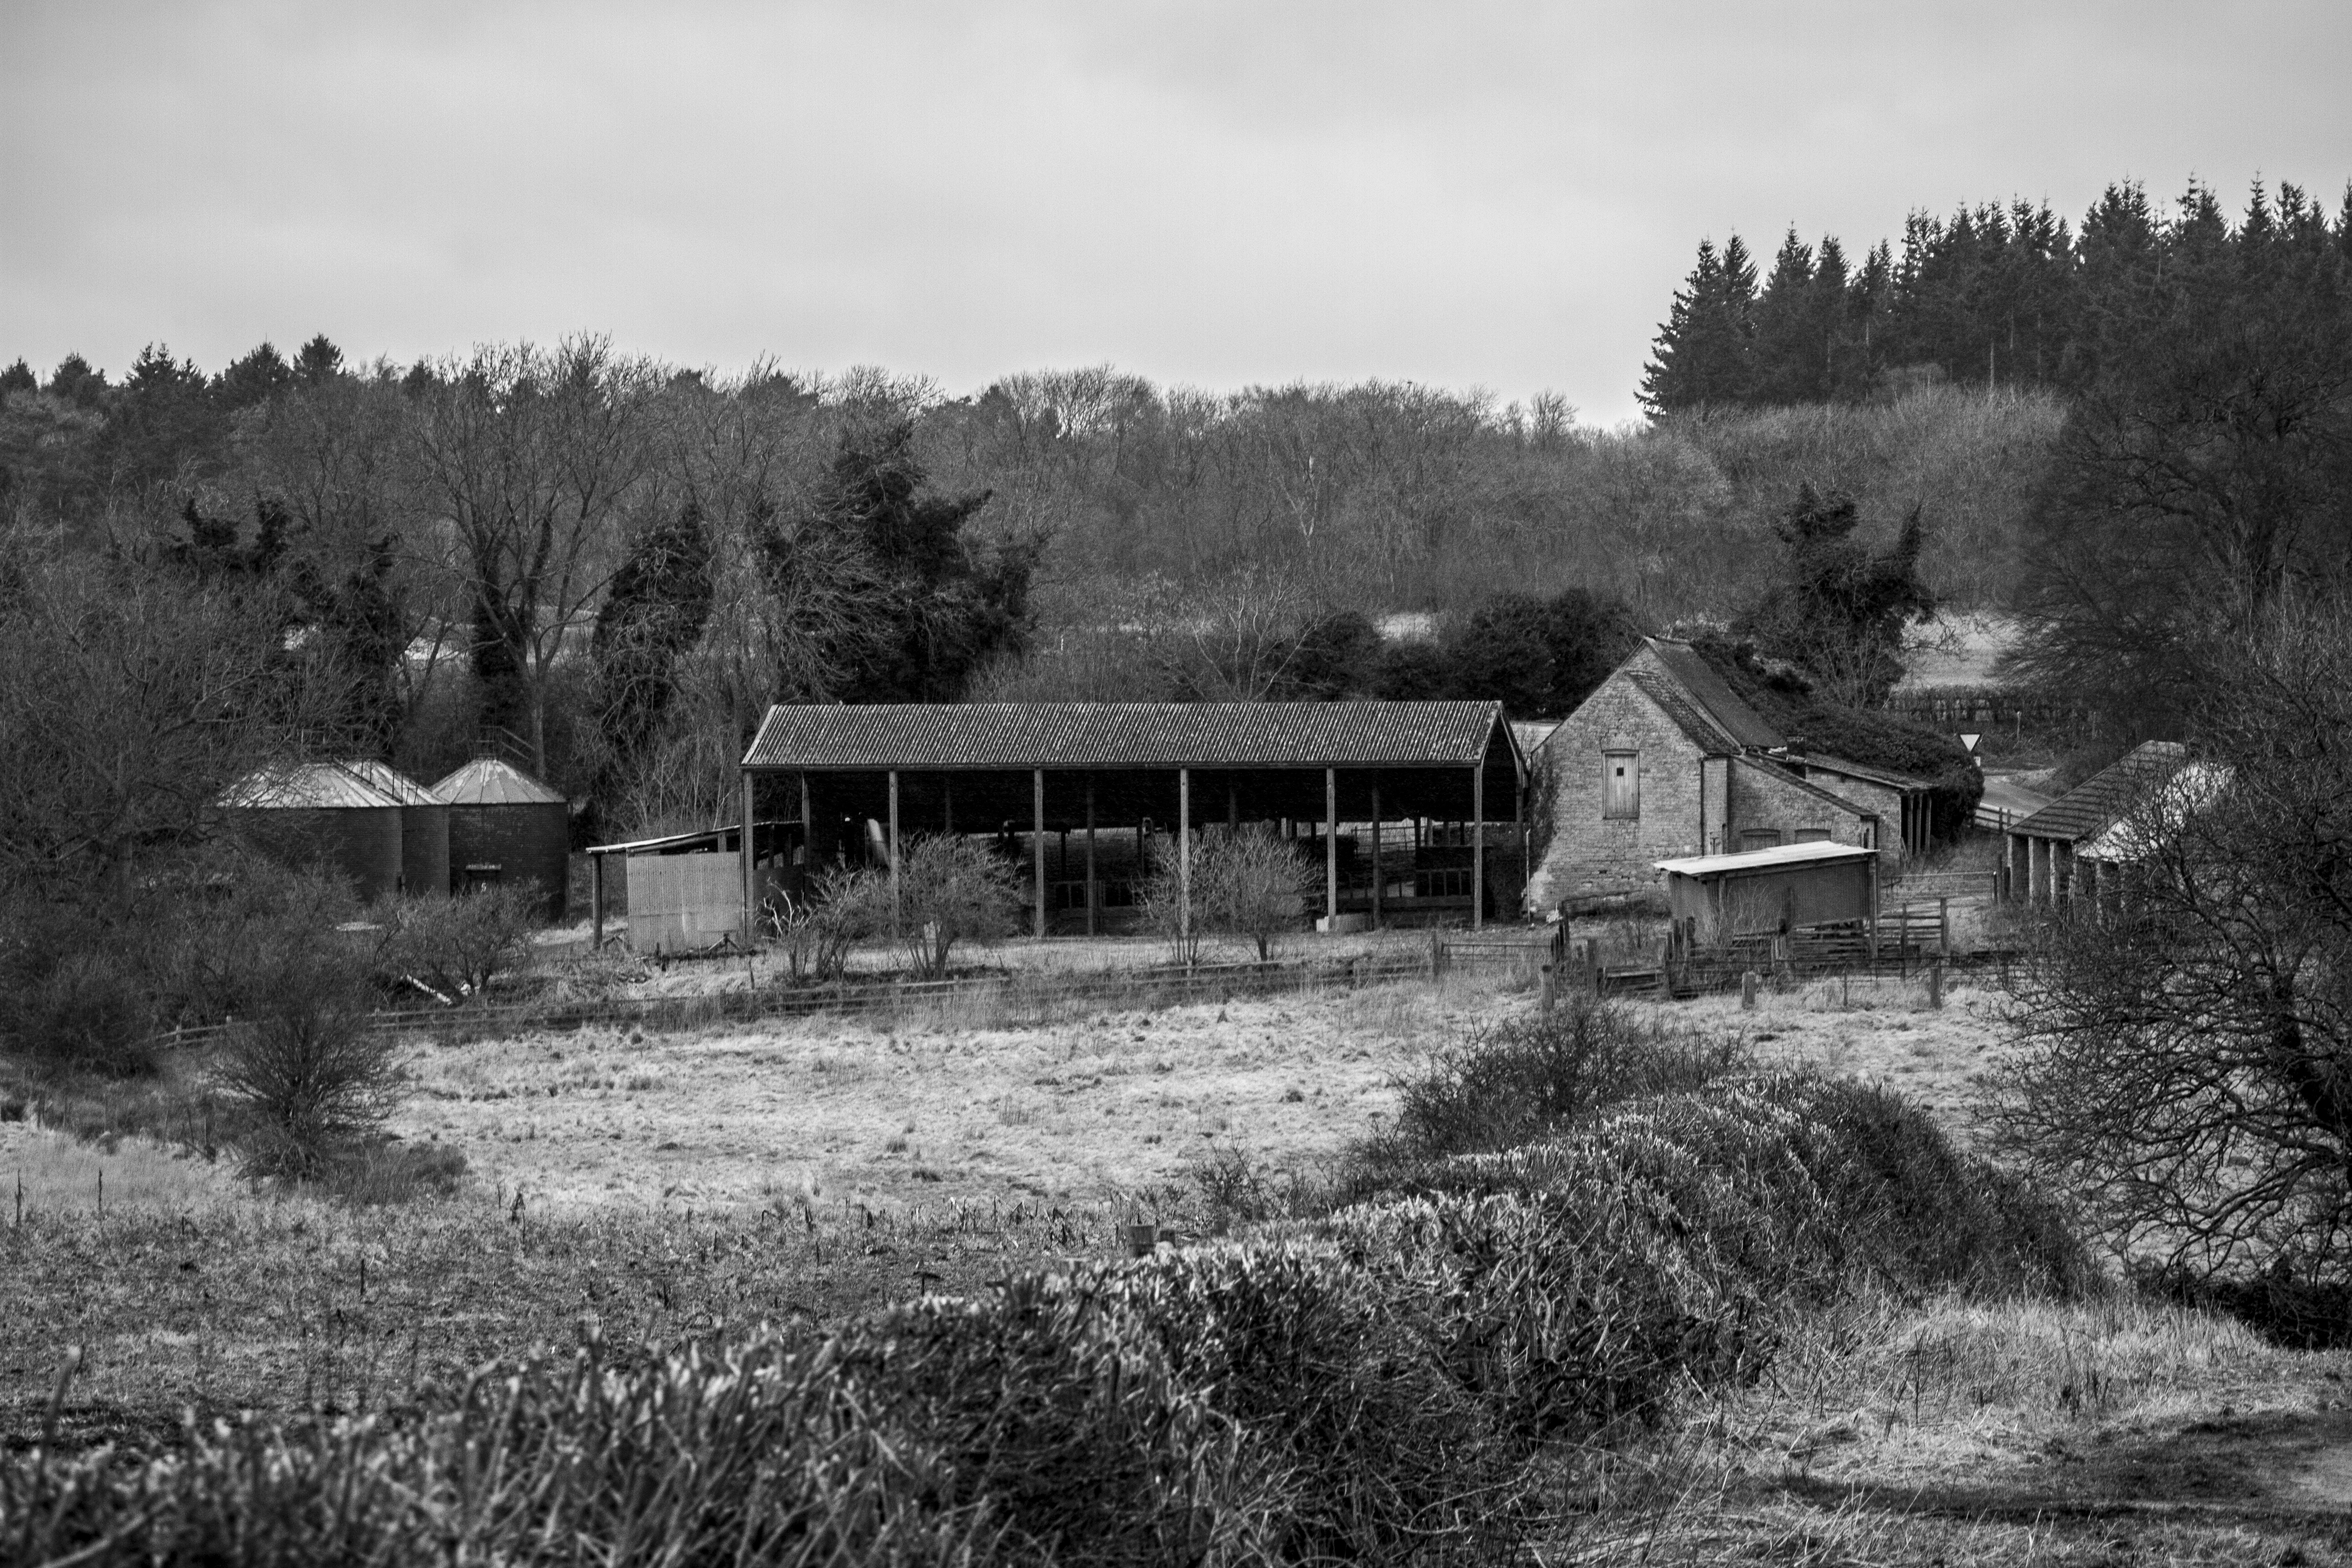
landscape, tree, grass, black and white, farm, house, building, barn, home, village, shack, monochrome, uk, ruins, history, peterborough, rural area, monochrome photography